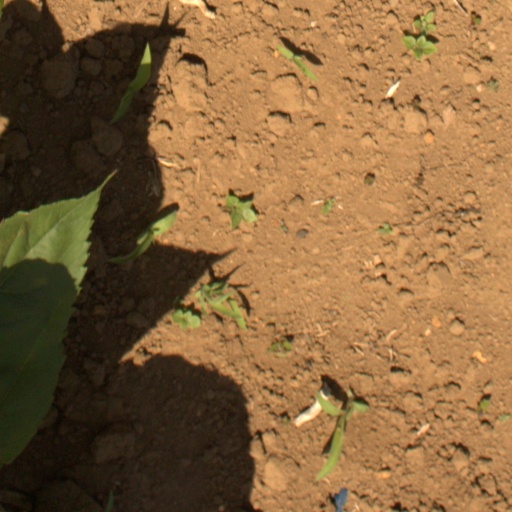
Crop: Jerusalem artichoke